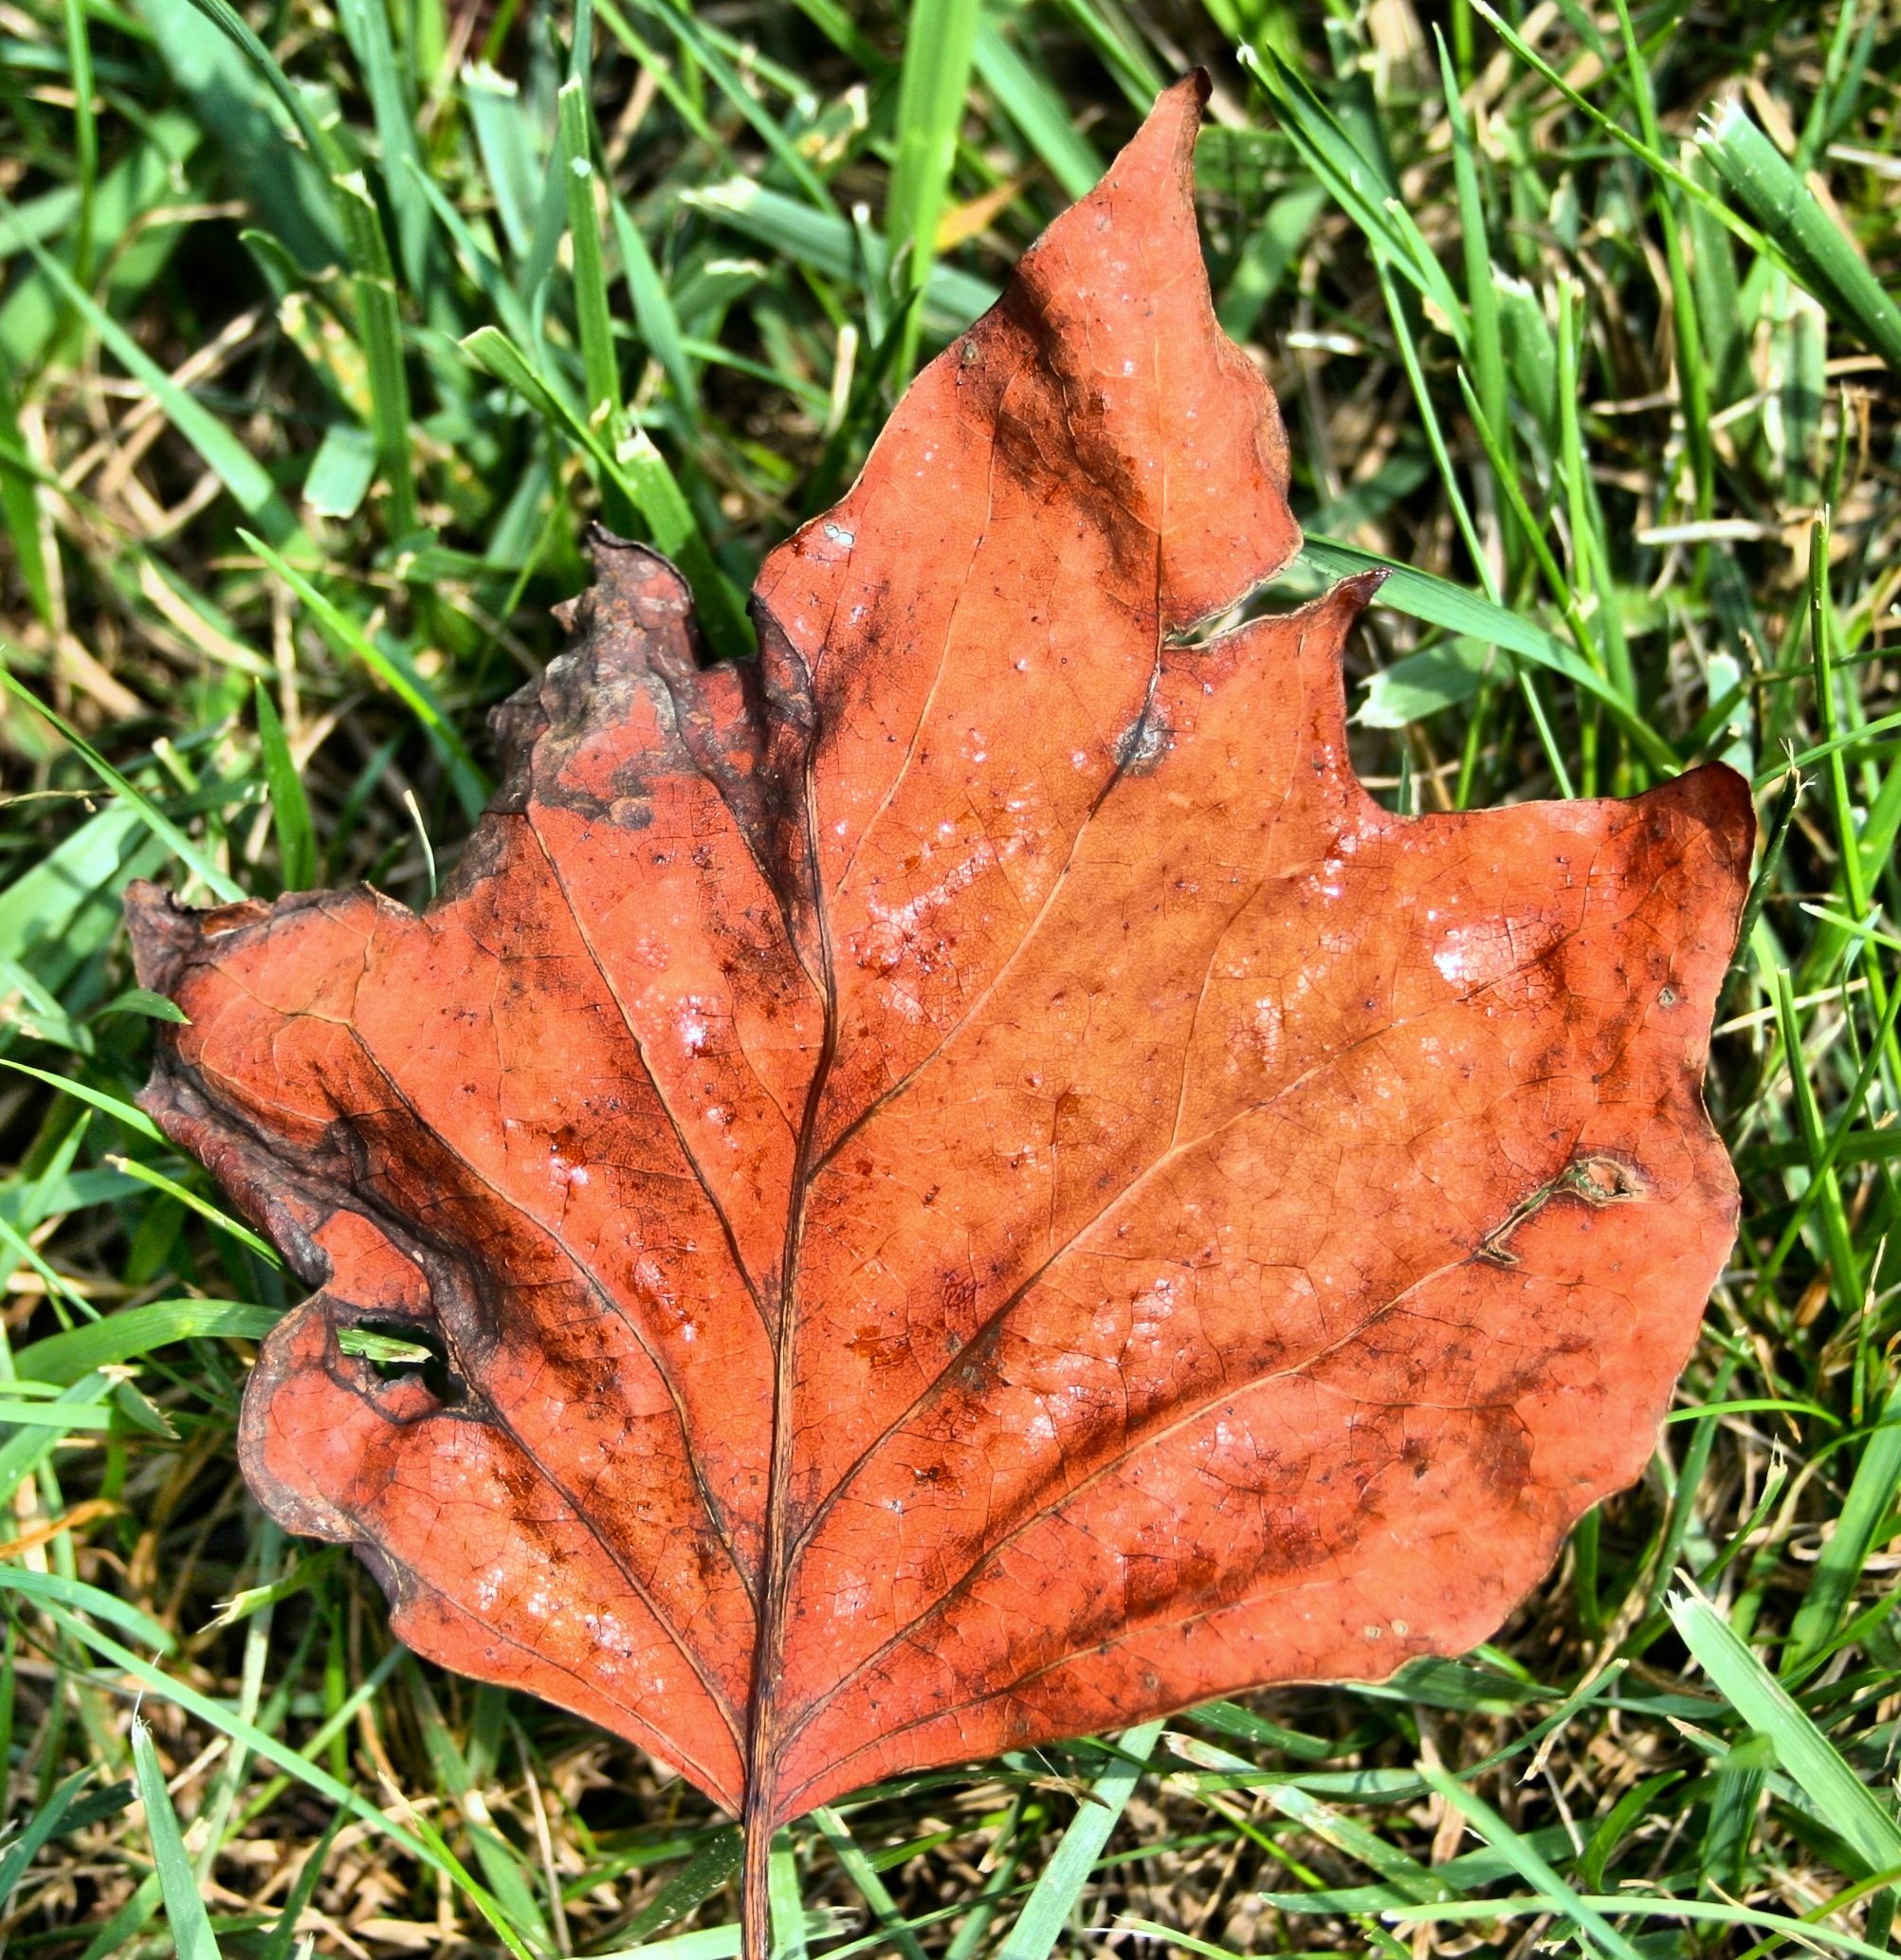
landscape, tree, nature, forest, grass, outdoor, branch, plant, wood, lawn, stem, leaf, fall, flower, wild, environment, foliage, orange, lush, biology, grow, autumn, soil, botany, flora, season, maple tree, life, maple leaf, ecology, vivid, shrub, scene, vibrant, organic, flowering plant, fragility, woody plant, land plant